2017 Tour of Austria

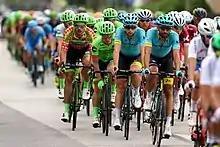
The peloton during the first stage of the race.

In the 2017 Tour of Austria, four jerseys were awarded. The general classification was calculated by adding each cyclist's finishing times on each stage. Time bonuses were awarded to the first three finishers on all stages except the prologue: the stage winner won a ten-second bonus, with six and four seconds for the second and third riders respectively. Bonus seconds were also awarded to the first three riders at intermediate sprints – three seconds for the winner of the sprint, two seconds for the rider in second and one second for the rider in third. The leader of the general classification received a yellow jersey. This classification was considered the most important of the 2017 Tour of Austria, and the winner of the classification was considered the winner of the race.